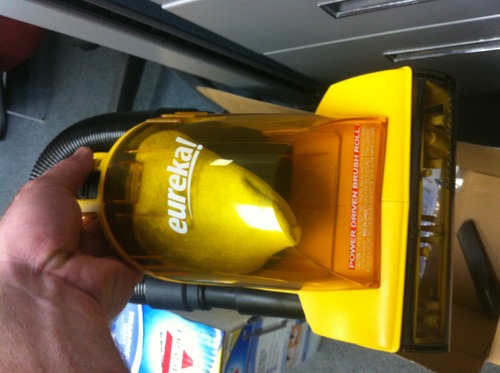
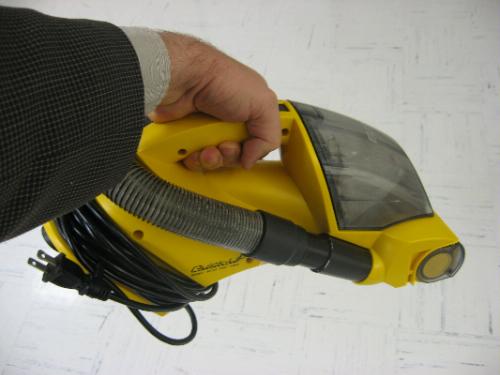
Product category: items_vacuum
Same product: yes